List of companions of the Liberation

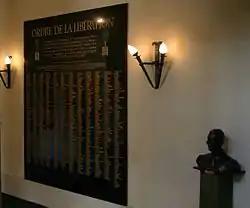
Ordre de la Libération commemorative plaque in the Musée de l'armée

This is a list of the companions of the Liberation, which consist of people, communities and military units that have been awarded the Ordre de la Libération.